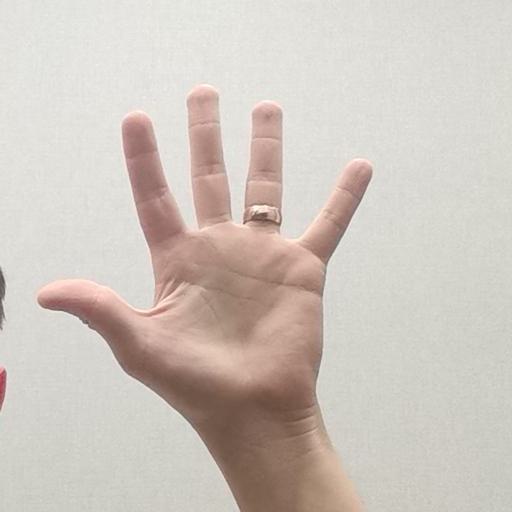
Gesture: palm